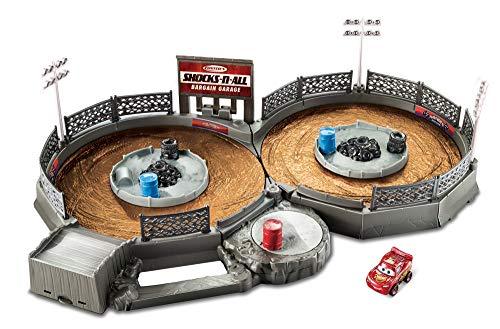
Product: Disney Pixar Cars Mini Racers Crank & Crash Derby Playset
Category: Toys & Games | Play Vehicles | Toy Vehicles
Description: Disney/Pixar Cars 3 new Crazy 8 track.
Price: $27.85
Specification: ProductDimensions:2.9x14x10inches|ItemWeight:1.57pounds|ShippingWeight:1.76pounds(Viewshippingratesandpolicies)|DomesticShipping:ItemcanbeshippedwithinU.S.|InternationalShipping:ThisitemcanbeshippedtoselectcountriesoutsideoftheU.S.LearnMore|ASIN:B076FLF7CC|Itemmodelnumber:FLG71|Manufacturerrecommendedage:4-8years